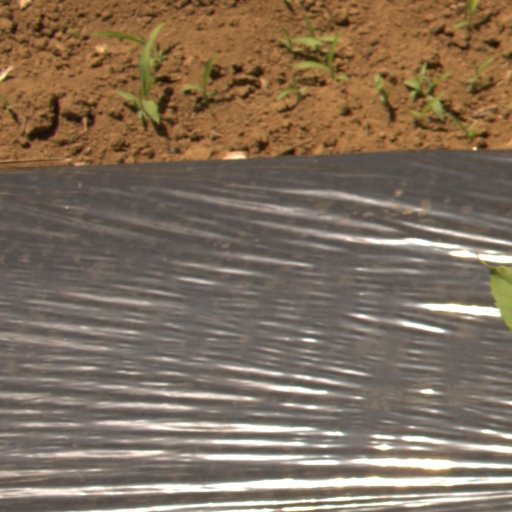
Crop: Jerusalem artichoke